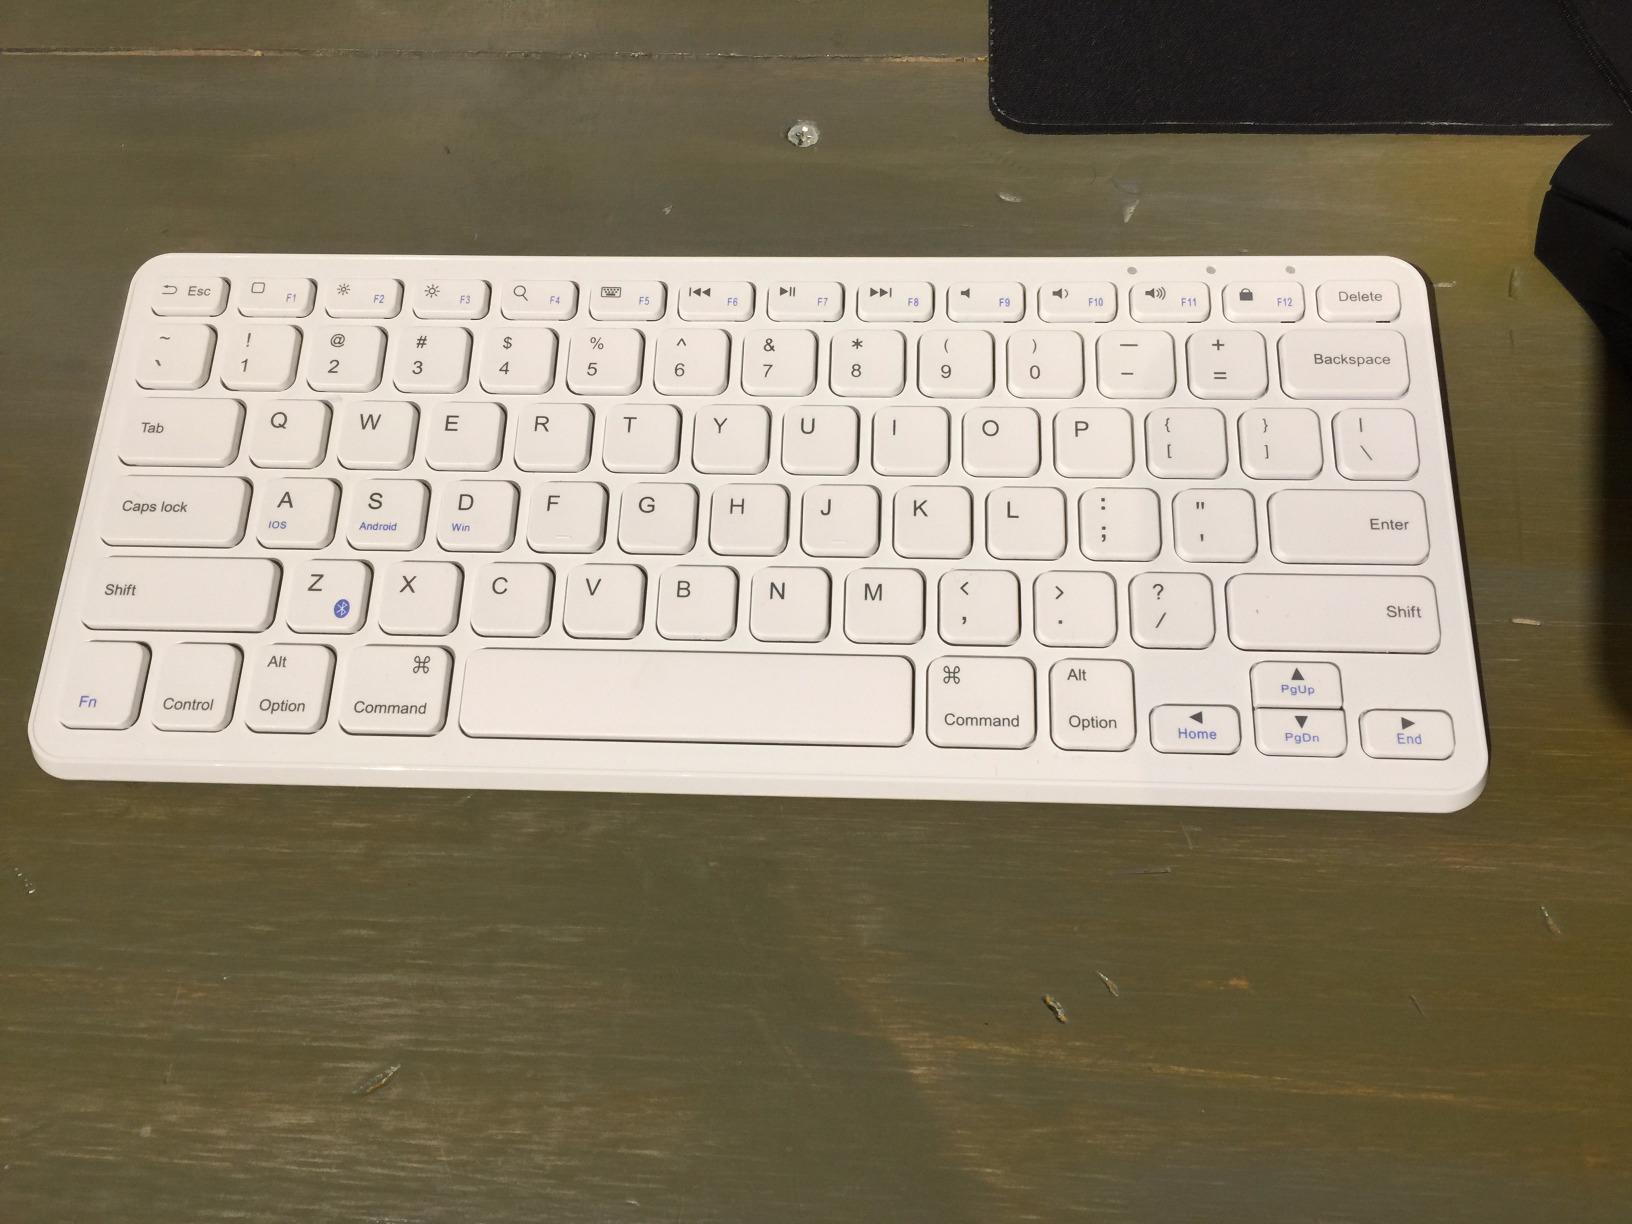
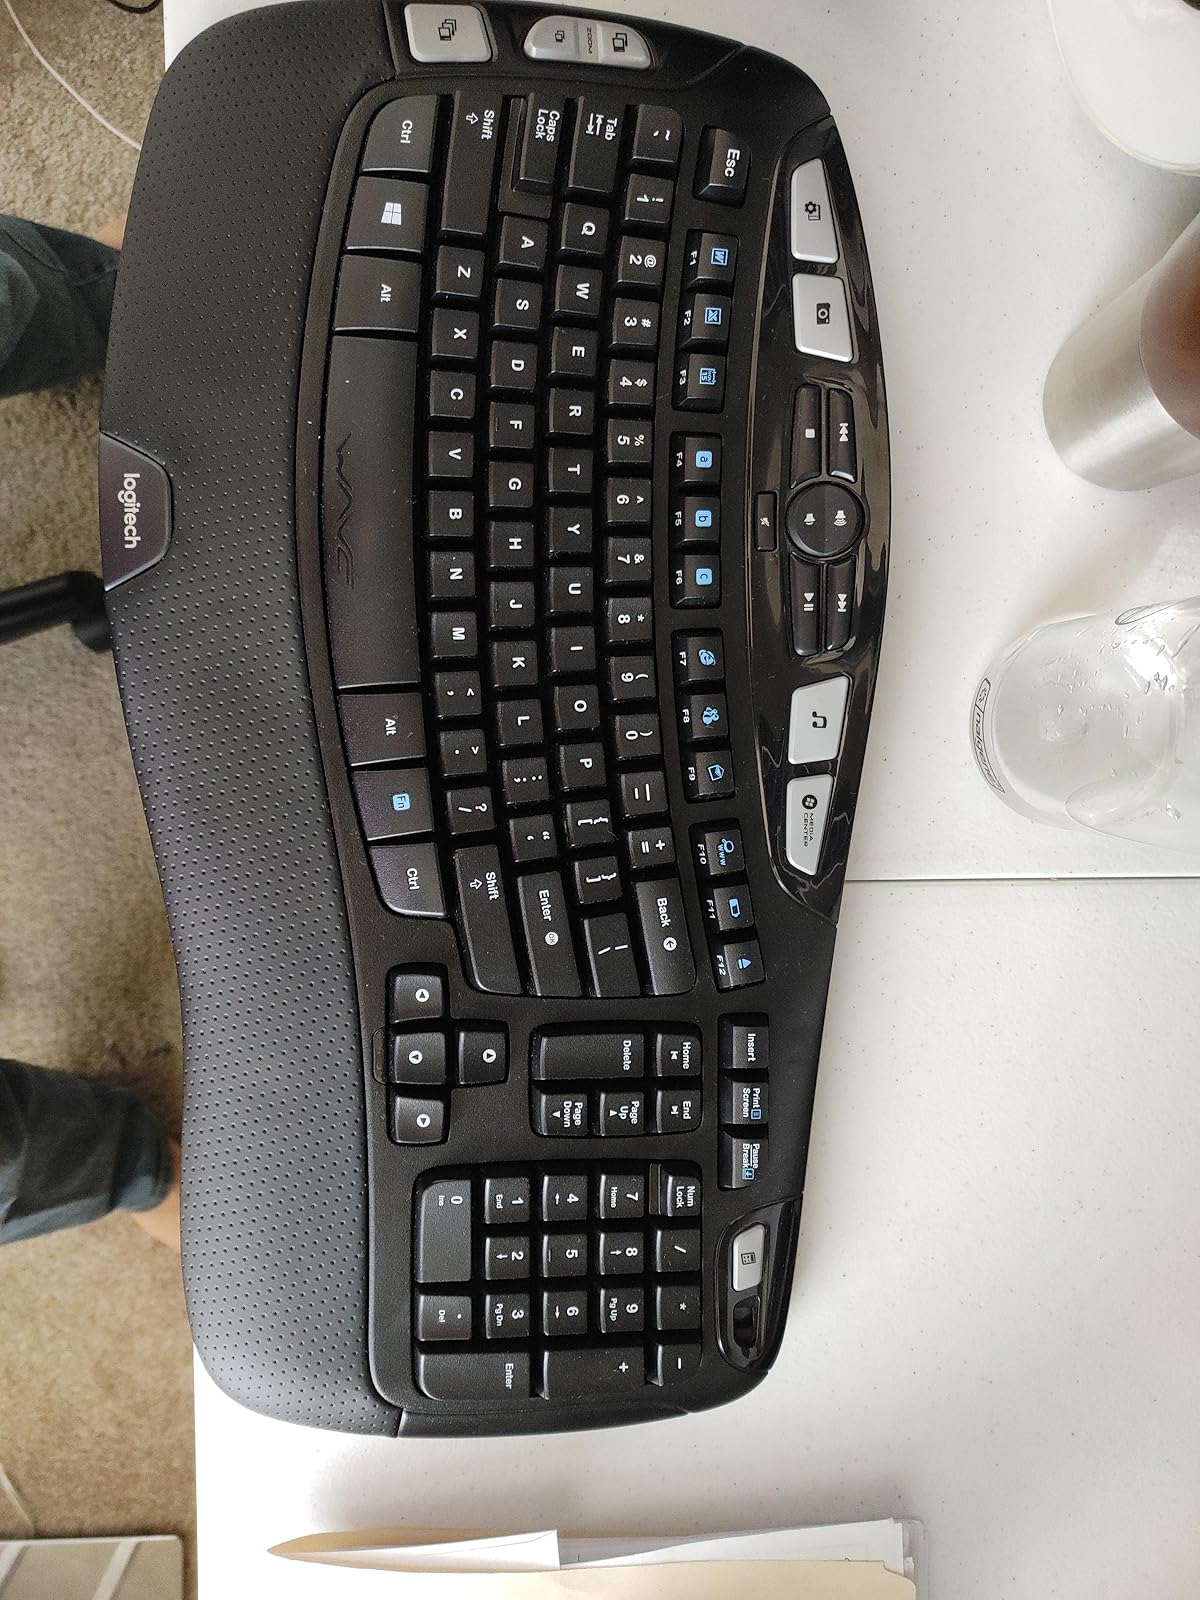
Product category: keyboard
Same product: no